Netherlands in World War II

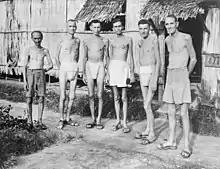
Liberated Dutch prisoners in Indonesia (Dutch East Indies) in 1945

The Netherlands was part of the Atlantic Wall series of fortifications against an Allied invasion, with civilian infrastructure replaced en masse with military defenses. The two most secured locations were at and IJmuiden, defending the river approaches to Rotterdam and Amsterdam, respectively. The greatest civilian impact came in Scheveningen and The Hague, where 135,000 residents were forcibly moved and their homes demolished to allow construction of a massive water barrier. Dutch firms collaborated with the German army to build many defensive fortifications. German facilities in IJmuiden, Scheveningen, and Terschelling are maintained at Atlantic Wall museums.